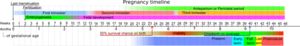
La douleur chez l'enfant est la souffrance nerveuse, nociceptive, que l'enfant peut ressentir. Elle a la particularité, surtout chez le petit enfant, de n'exister dans la conscience collective que si elle est reconnue par les adultes et en particulier les soignants.